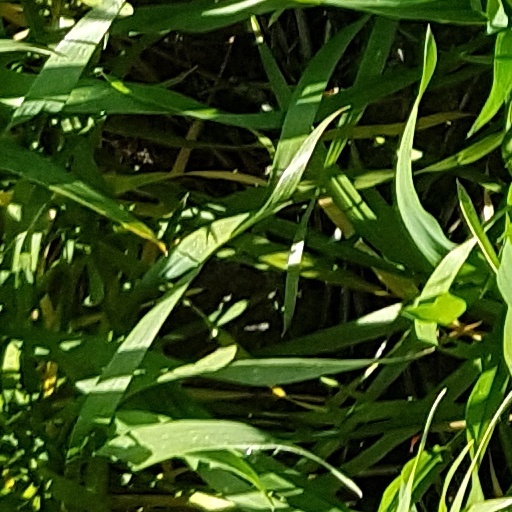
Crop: wheat